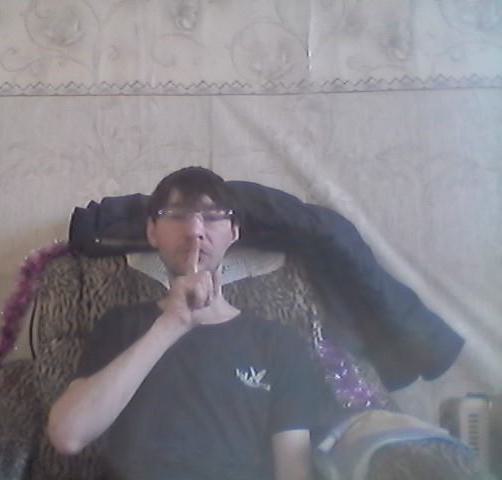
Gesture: mute